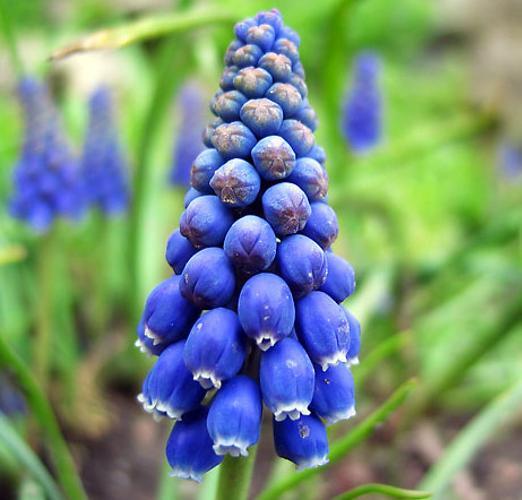
Label: grape hyacinth